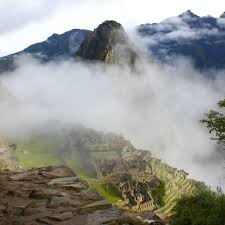
Landmark: Machu Picchu